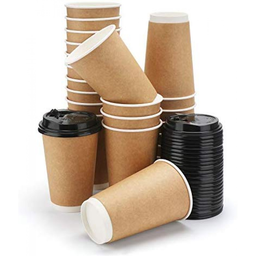
Label: paper